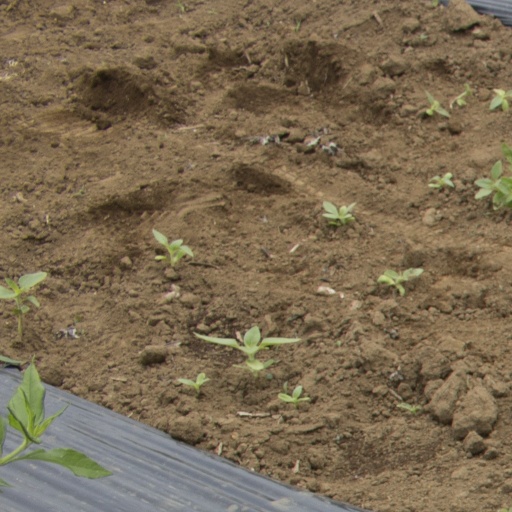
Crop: Jerusalem artichoke